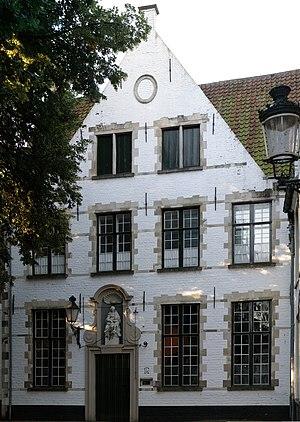
Bruges, béguinage. Logis de la Grande-Dame (ou de la Grande-Demoiselle, de la Grande-Maîtresse) ou maison capitulaire. Comprend l’ancienne infirmerie (à droite) et une chapelle domestique (à gauche).
Le béguinage de Bruges est situé dans la partie méridionale du centre historique de Bruges, en Belgique. Il constitue encore aujourd’hui un espace clos que sépare de la ville un mur d'enceinte encore partiellement doublé de douves.